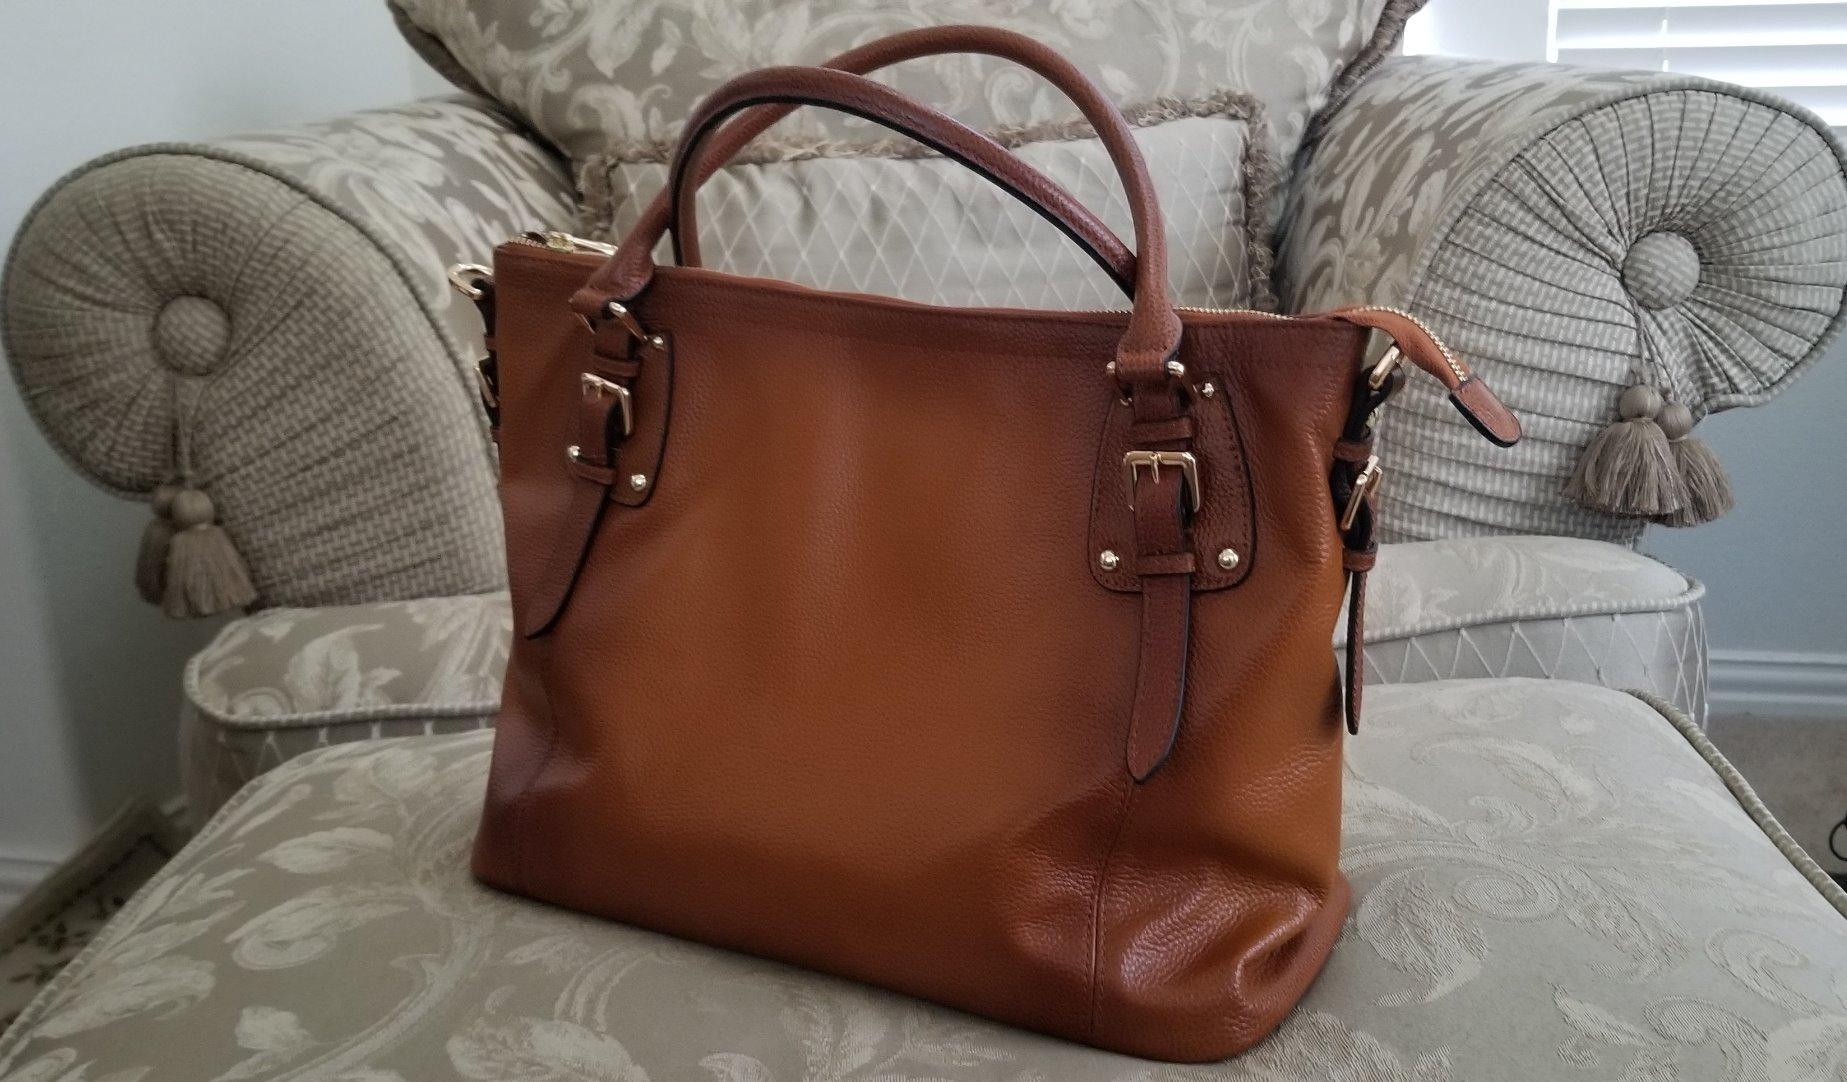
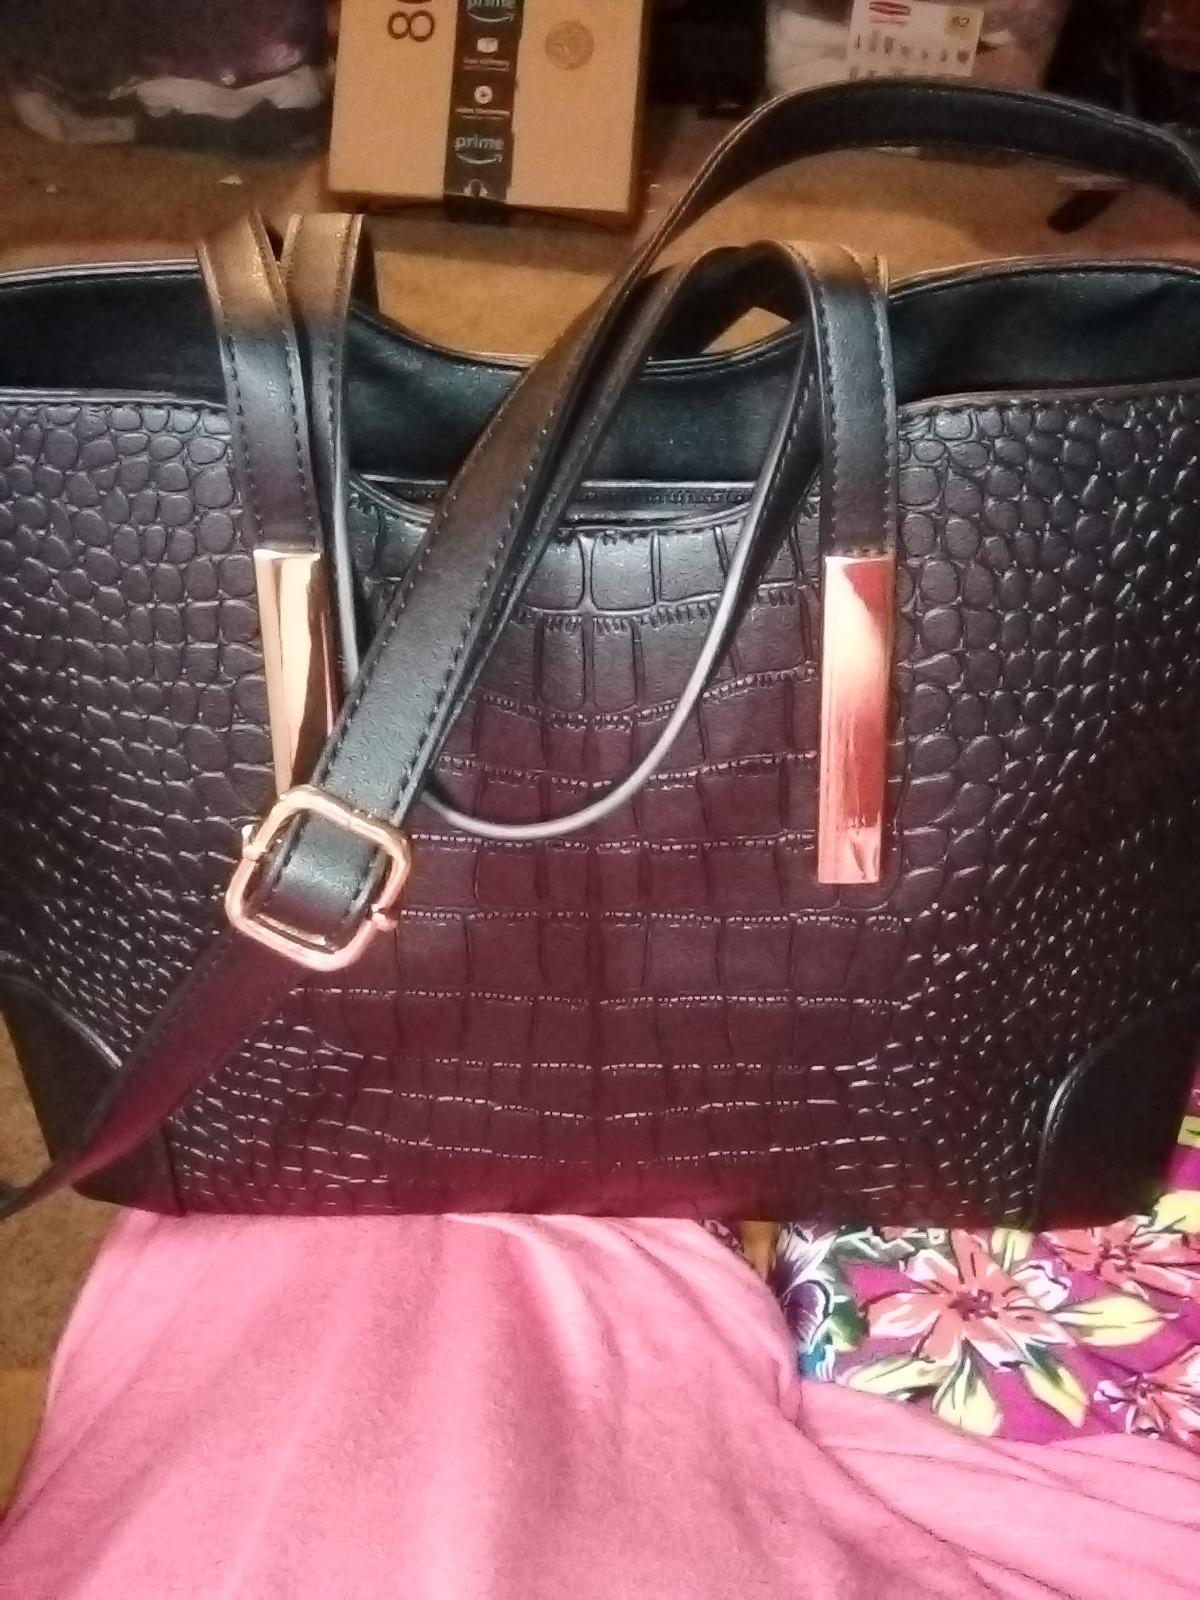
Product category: accessories_handbag
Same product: no